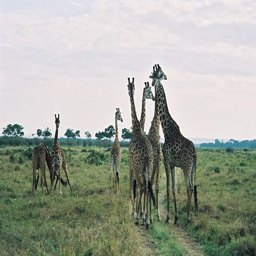
A group of giraffes walking together in the jungle.
A herd of giraffes are standing in a field.
some giraffes some grass plants bushes and trees
a group of giraffes walk along a path in the safari
A herd of giraffe in a field of grass.